Cayuga people

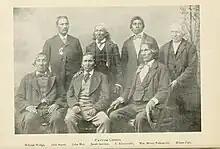
Cayuga leaders

The Cayuga (Cayuga: Gayogo̱hó꞉nǫʼ, "People of the Great Swamp") are one of the five original constituents of the Haudenosaunee (Iroquois), a confederacy of Native Americans in New York. The Cayuga homeland lies in the Finger Lakes region along Cayuga Lake, between their league neighbors, the Onondaga to the east and the Seneca to the west. Today, Cayuga people belong to the Six Nations of the Grand River First Nation in Ontario, and the federally recognized Cayuga Nation of New York and the Seneca-Cayuga Nation of Oklahoma.